Ray Lawless (rugby league, born 1909)

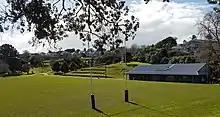
Grey Lynn Park, home of the Richmond Rovers RL club where Ray Lawless trained and played.

Lawless was playing second row for the Richmond senior B team in 1929 and 1930. His family house backed on to Grey Lynn Park in Grey Lynn which was the home of the Richmond Rovers club. The senior B competition received some publicity in the Auckland newspapers and in the Auckland Star following a game in May 1930 it was said that “Ragge and Lawless played splendidly for Richmond. This pair will develop into good forwards”.